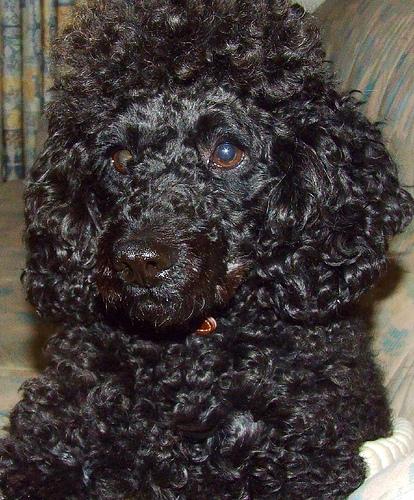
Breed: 200-n000010-miniature_poodle